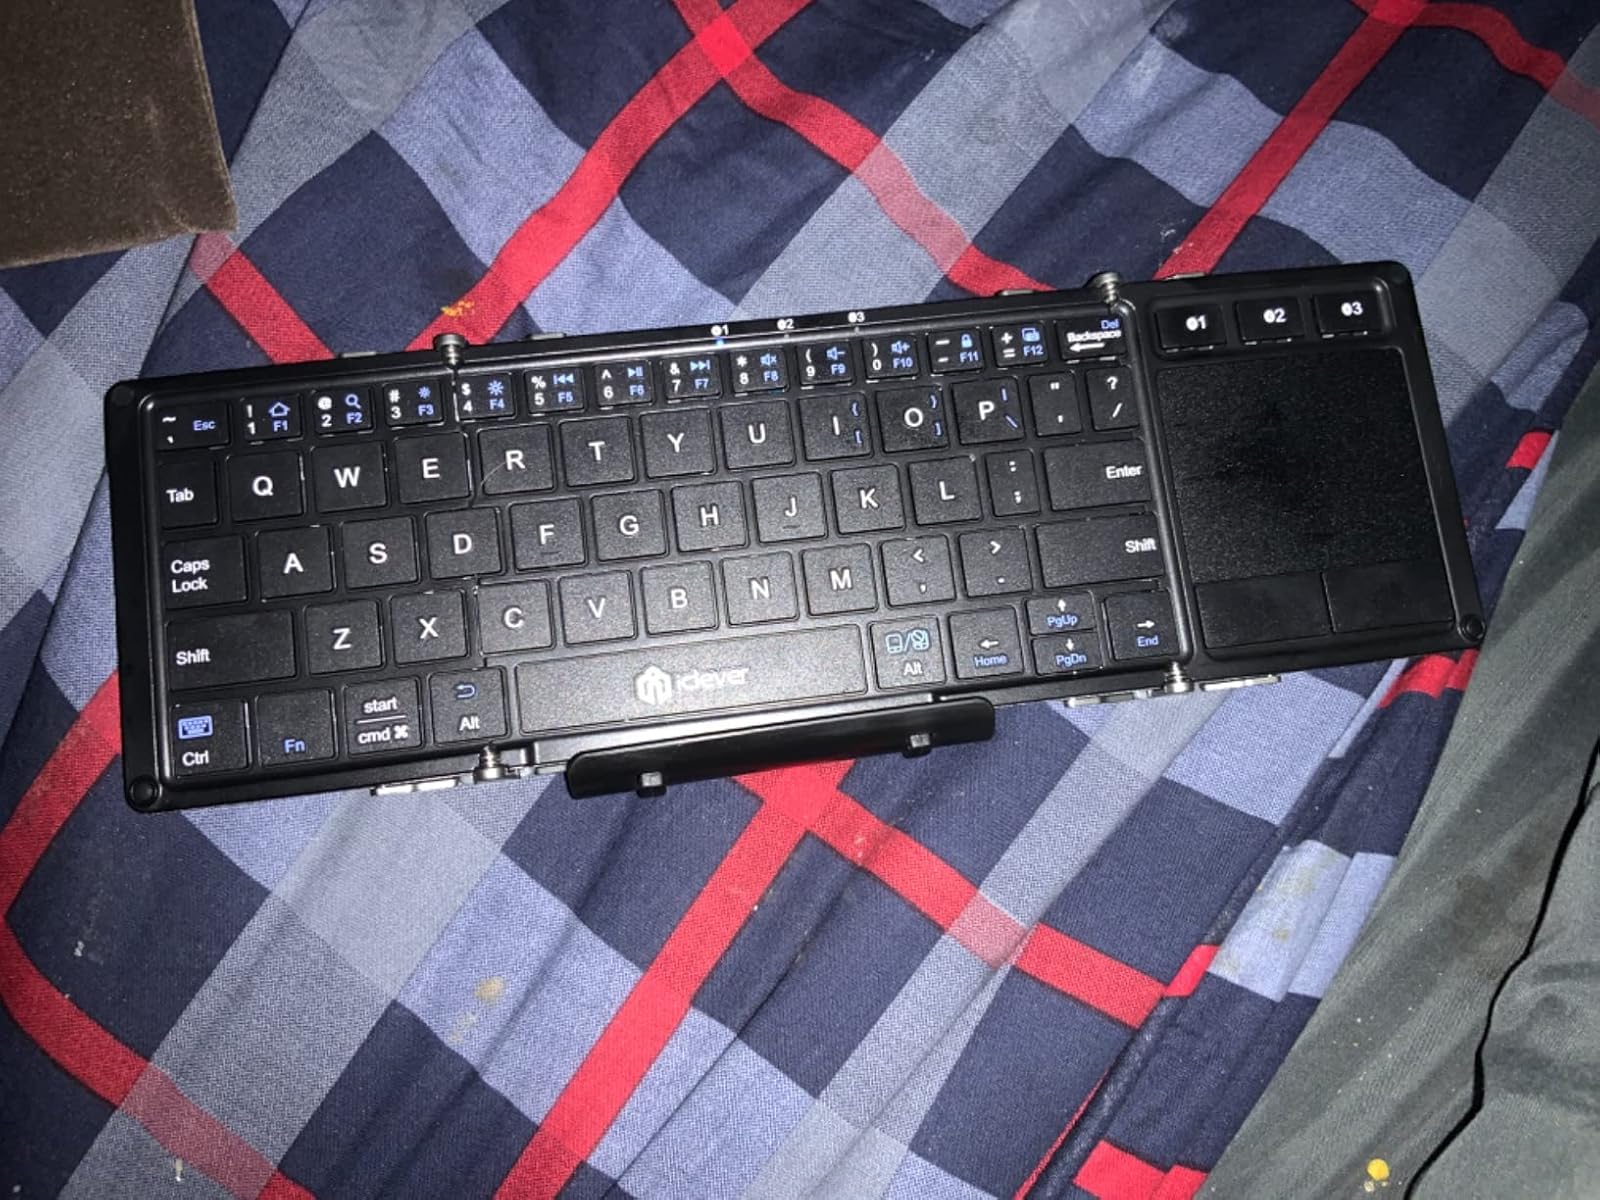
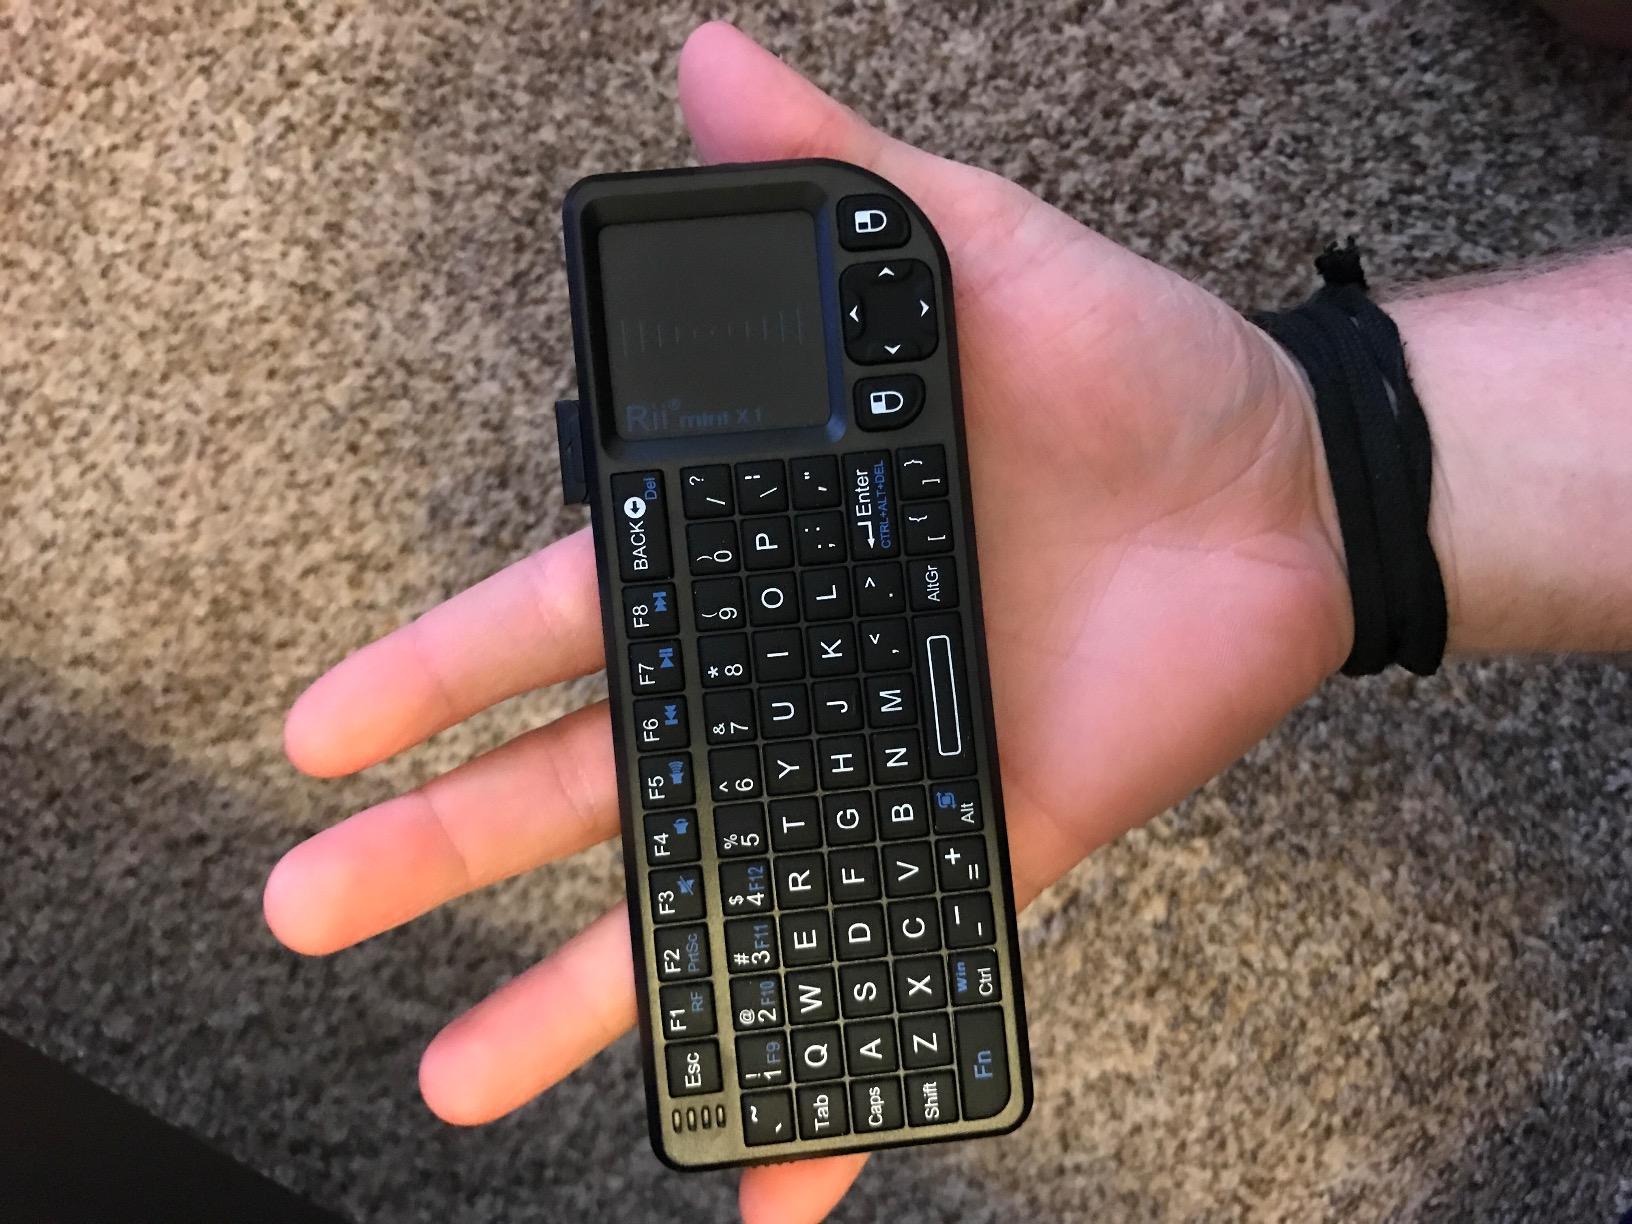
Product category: keyboard
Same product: no